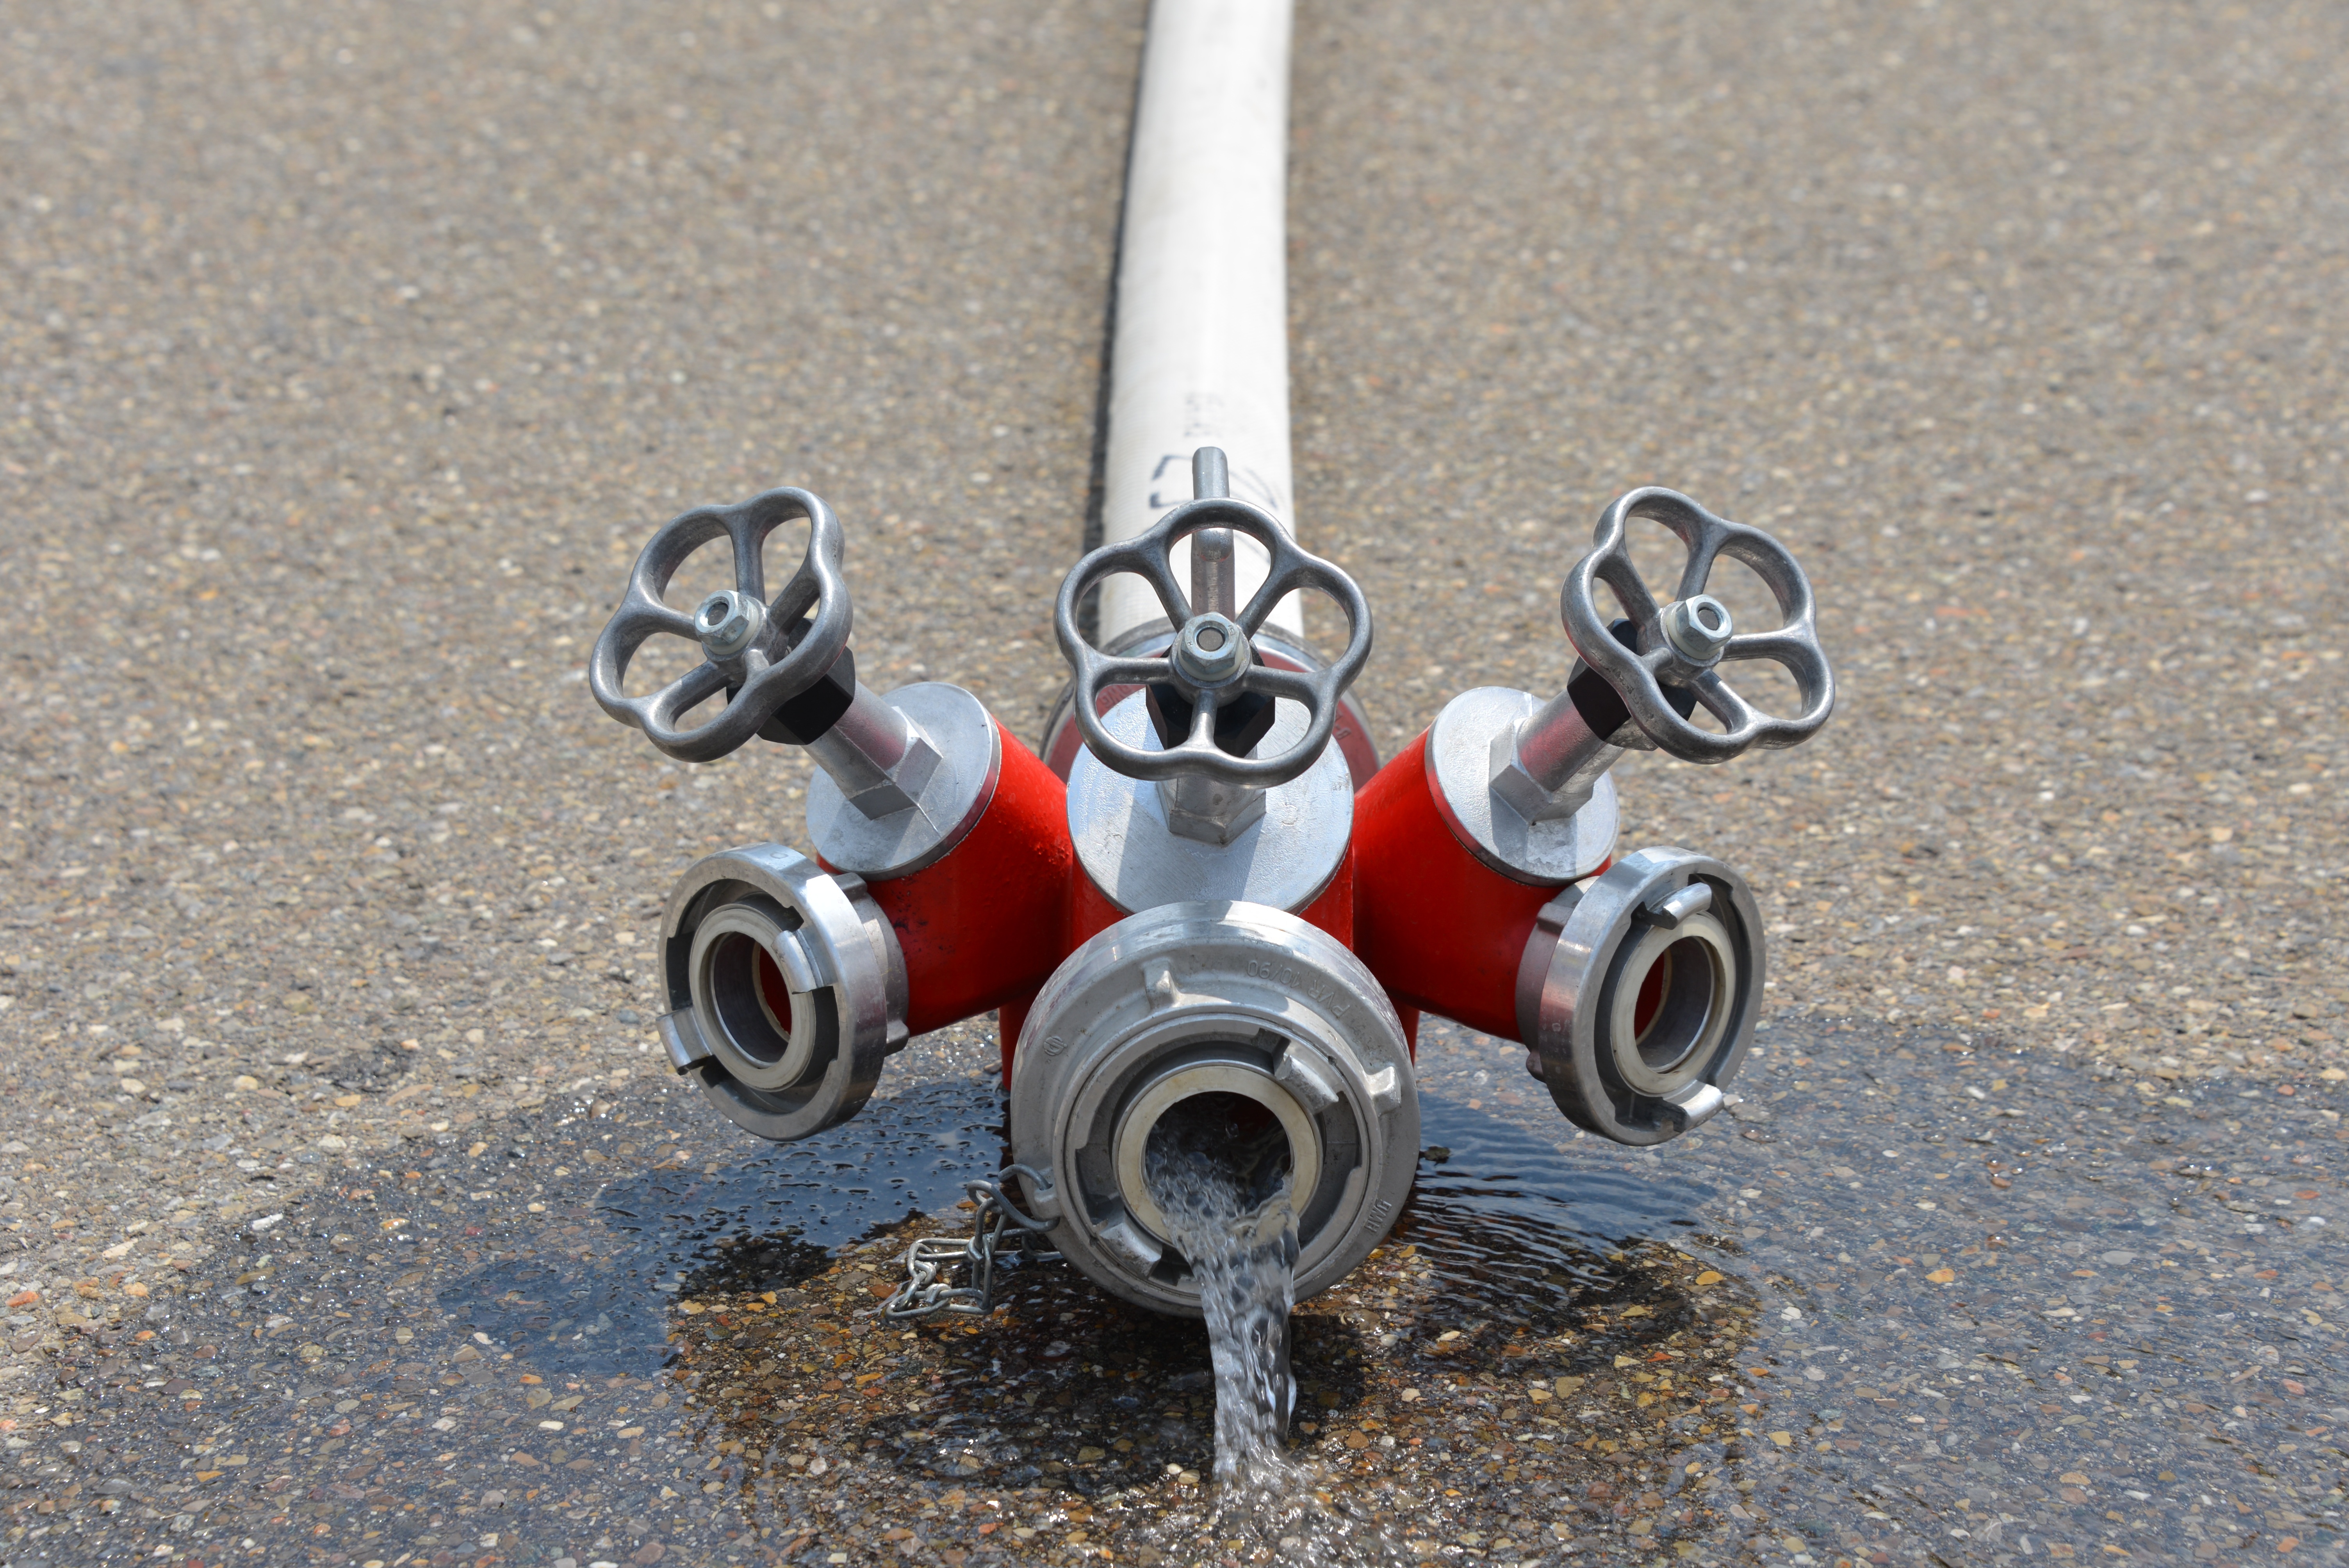
water, wheel, red, equipment, fire, machine, exercise, fire truck, use, hose, connection, adapter, delete, combustion, fire fighting, water pump, feuerloeschuebung, fire extinguishing, fire hose, distributor, delete exercise